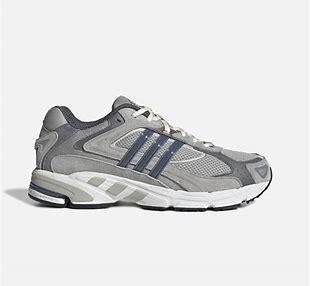
Brand: Adidas
Model: Response Cl